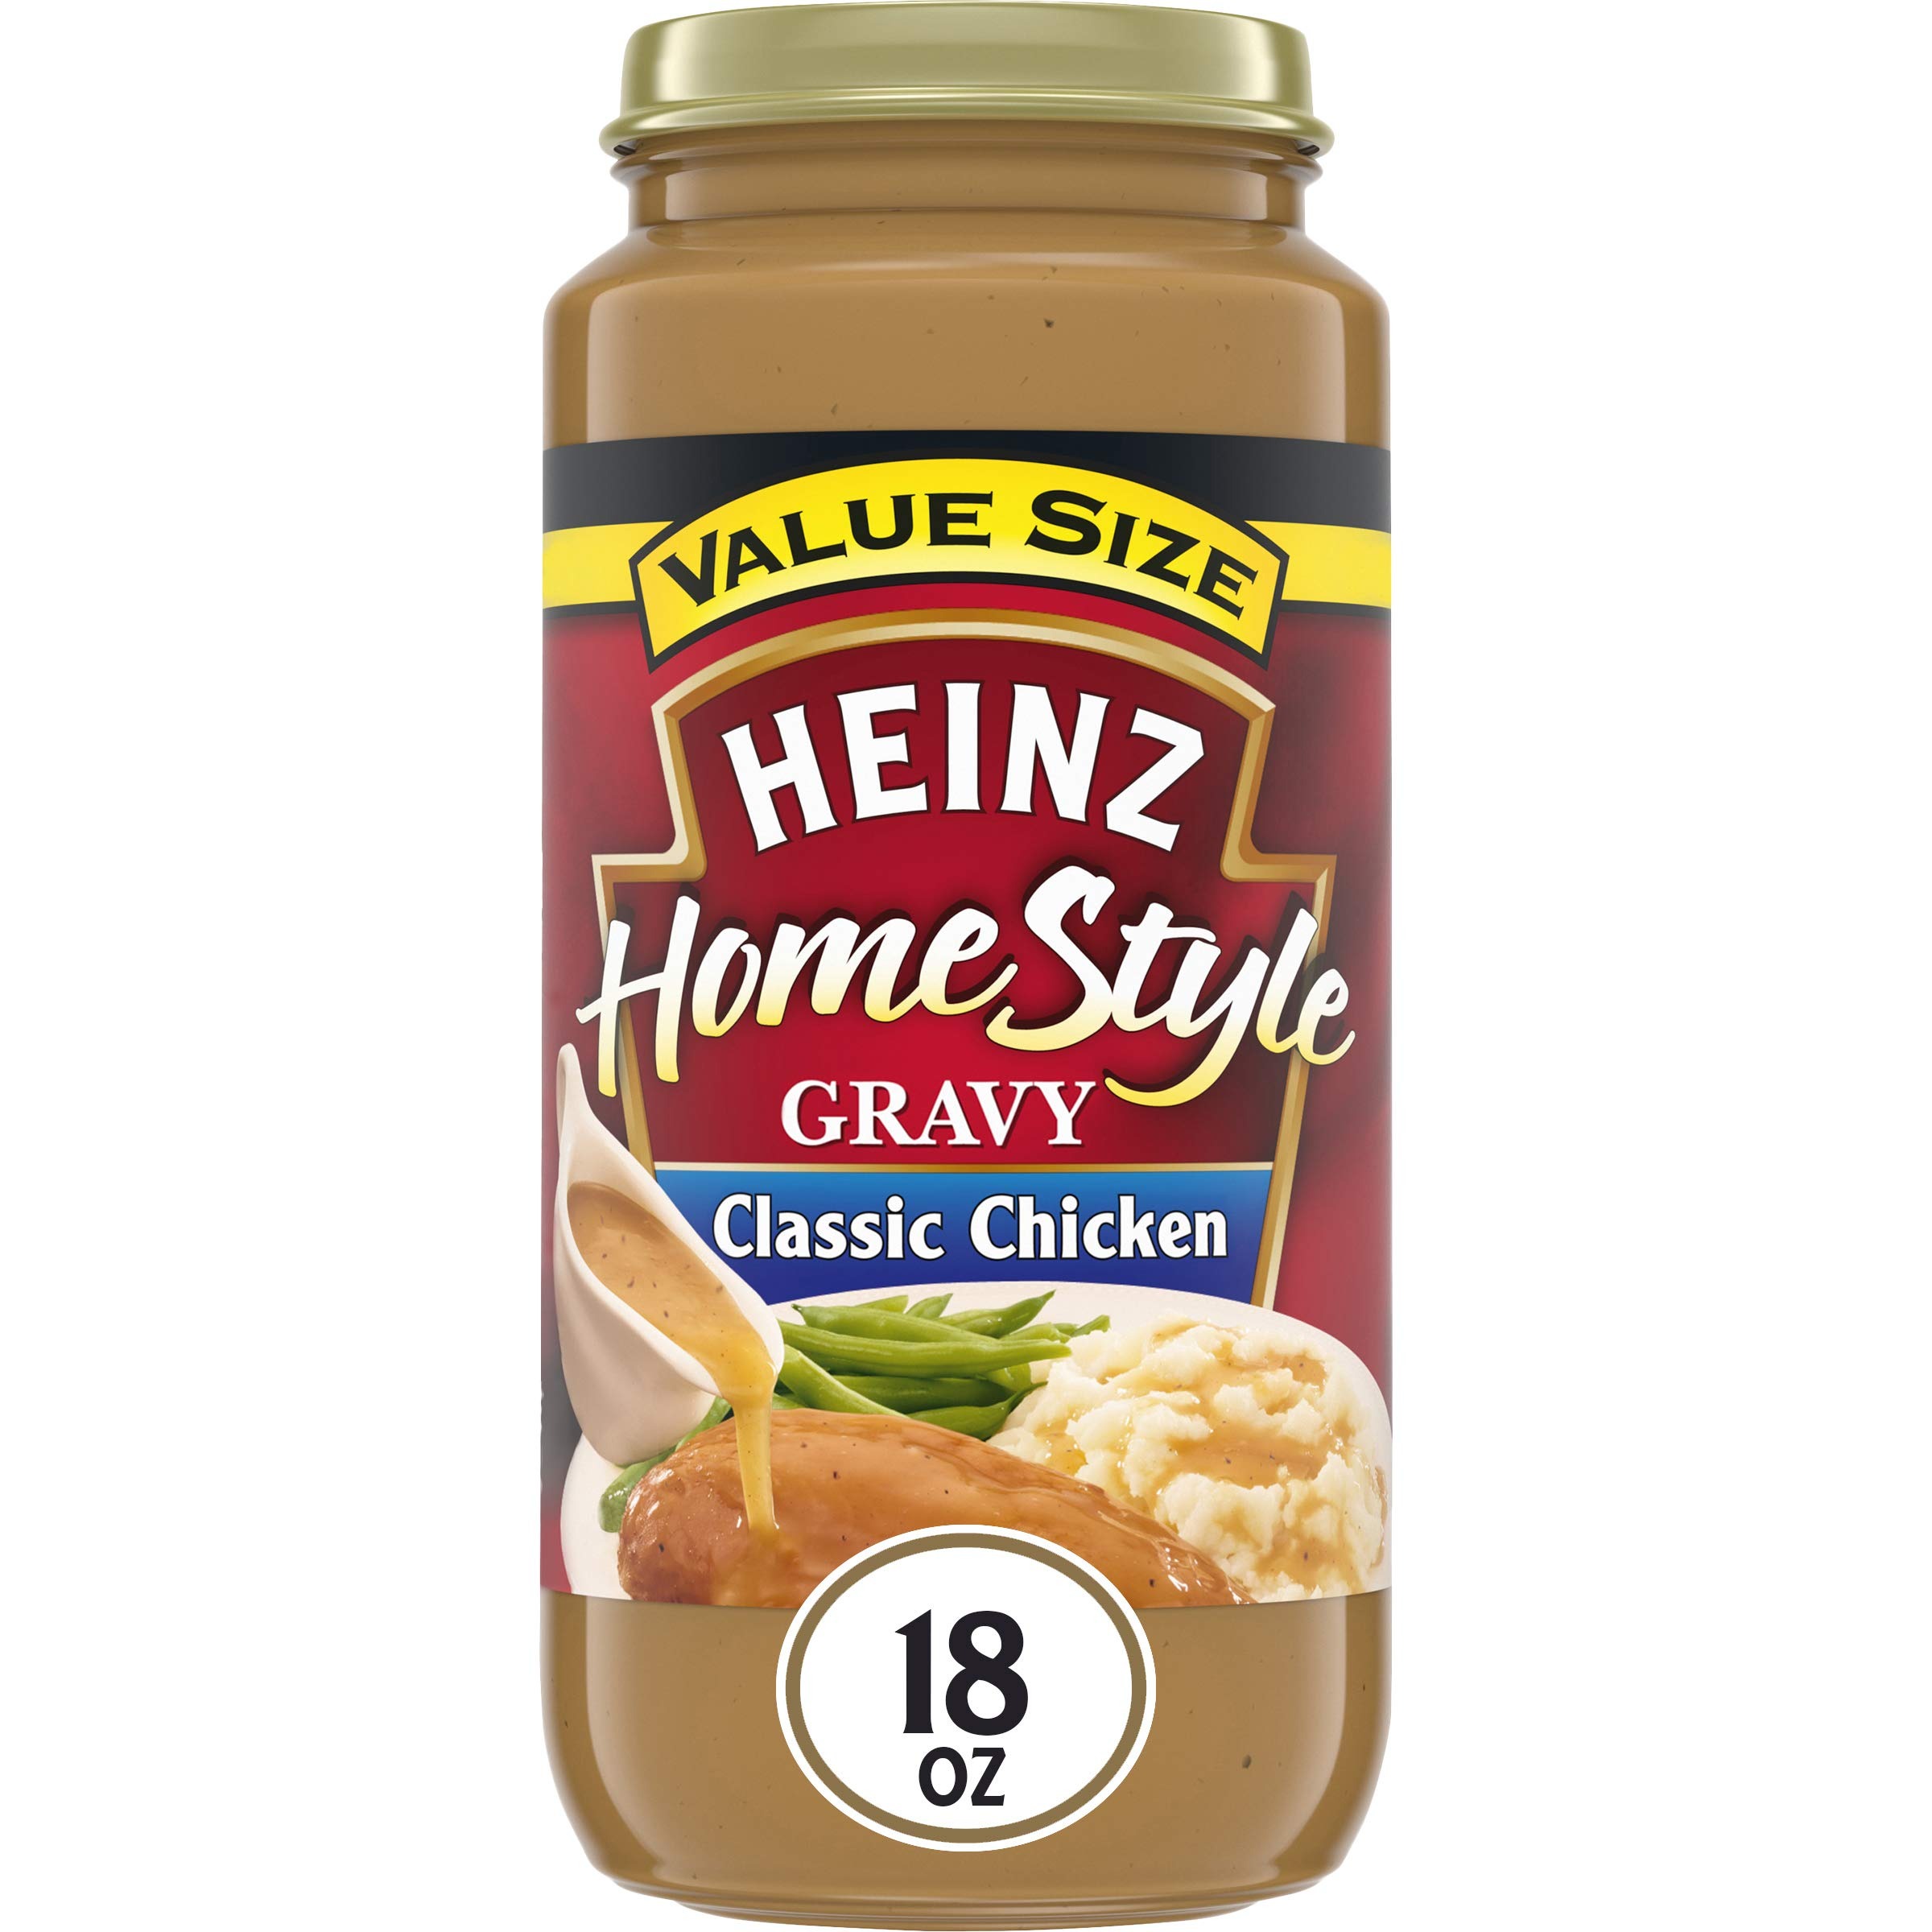
Item Name: Heinz Homestyle Classic Chicken Gravy (18 oz Jars, Pack of 12)
Value: 216.0
Unit: Ounce

Price: 3.52